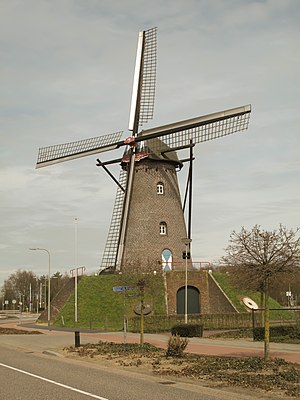
Leudal / Galleri
Leudal er en kommune, beliggende i den sydlige provins Limburg i Nederlandene. Kommunens areal er på 164,87 km², og indbyggertallet er på 36.144 pr. 1. april 2016.